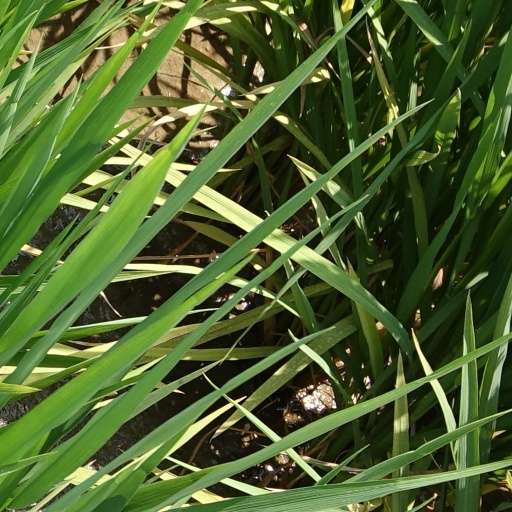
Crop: rice